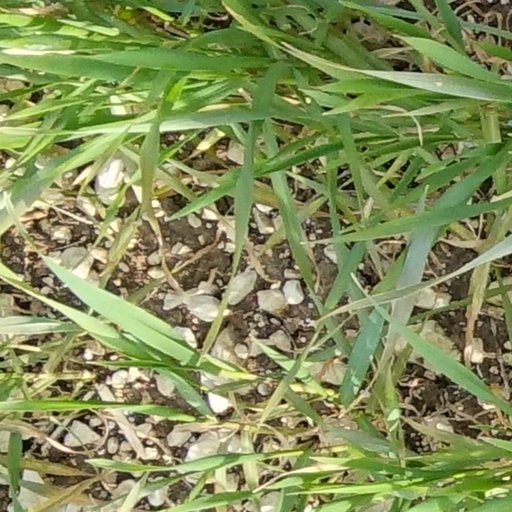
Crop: wheat